Elcaset

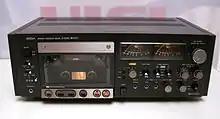
Elcaset recorder released by Sony under the WEGA brand

The cassette itself looks similar to a compact cassette, only larger—about twice the size. Like the earlier RCA tape cartridge, it contained tape running at , twice the width and twice the speed of a compact cassette, providing greater frequency response and dynamic range with lower high-frequency noise than the compact cassette. Another notable difference from compact cassettes is that the tape is withdrawn from the cassette when run through the transport mechanism so that the manufacturing tolerances of the cassette shell will not affect sound quality. The top-of-the-line Elcaset decks also have all the features of deluxe open-reel decks, such as separate heads for erasing, recording, and playback; remote control, and heavy-duty transports for low wow & flutter.